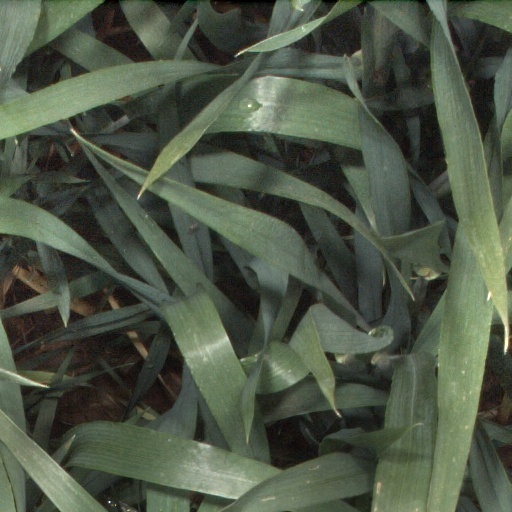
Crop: wheat